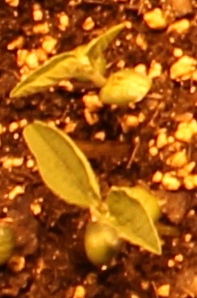
Label: Soybean